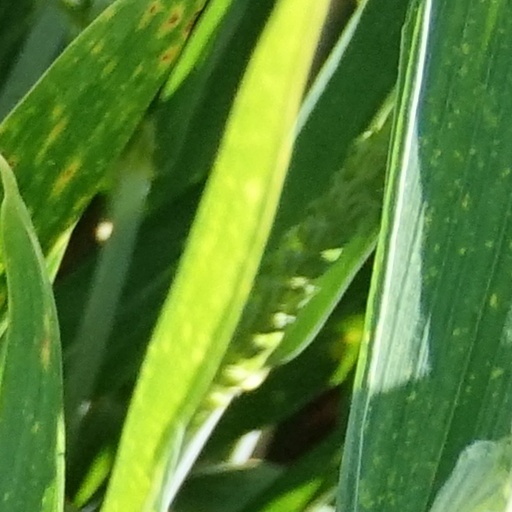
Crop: wheat